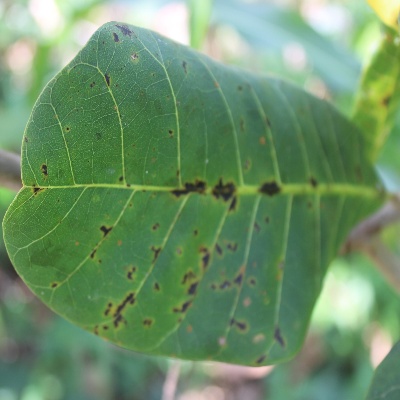
Crop: Cashew
Condition: anthracnose